Taras Shevchenko Memorial

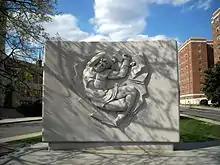
The granite wall and relief of Prometheus.

The memorial is located in the middle of a triangular park, bounded by P Street (south) and 22nd Street (east and west) NW, across the street from the Church of the Pilgrims and one block from Rock Creek Park. It consists of a bronze statue on a Vermont granite base next to a Vermont granite wall with relief. The statue is approximately tall, wide, and long while the base is approximately tall. The statue, which faces south, depicts Shevchenko wearing a long suit coat and stepping forward as his left hand holds his jacket lapel. His slightly opened right hand is pointed downwards and hangs by his side. Shevchenko is also depicted as a young-to-middle age adult with short wavy hair and a moustache. The relief depicts the martyred Greek god Prometheus. The statue and wall are on a four-stepped platform surrounded by a stone plaza.